Amelanism

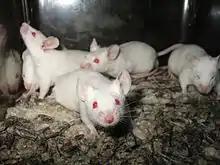
Amelanistic laboratory mice, such as these, have no pigment in their skin, hair, or eyes. Their eyes are reddish.

Melanocytes, and the parallel melanophores found in fishes, amphibians, and reptiles, are derived from a strip of tissue in the embryo called the neural crest. Stem cells in the neural crest give rise to the cells of the autonomic nervous system, supportive elements of the skeleton such as chondrocytes, cells of the endocrine system, and melanocytes. This strip of tissue is found along the dorsal midline of the embryo, and multipotent cells migrate down along the sides of the embryo, or through germ layers, to their ultimate destinations. Melanocyte stem cells are called melanoblasts. Conditions associated with abnormalities in the migration of melanoblasts are known collectively as piebaldism. Pigment cells of the iris pigment epithelium have a separate embryological origin. Piebaldism and amelanism are distinct conditions.